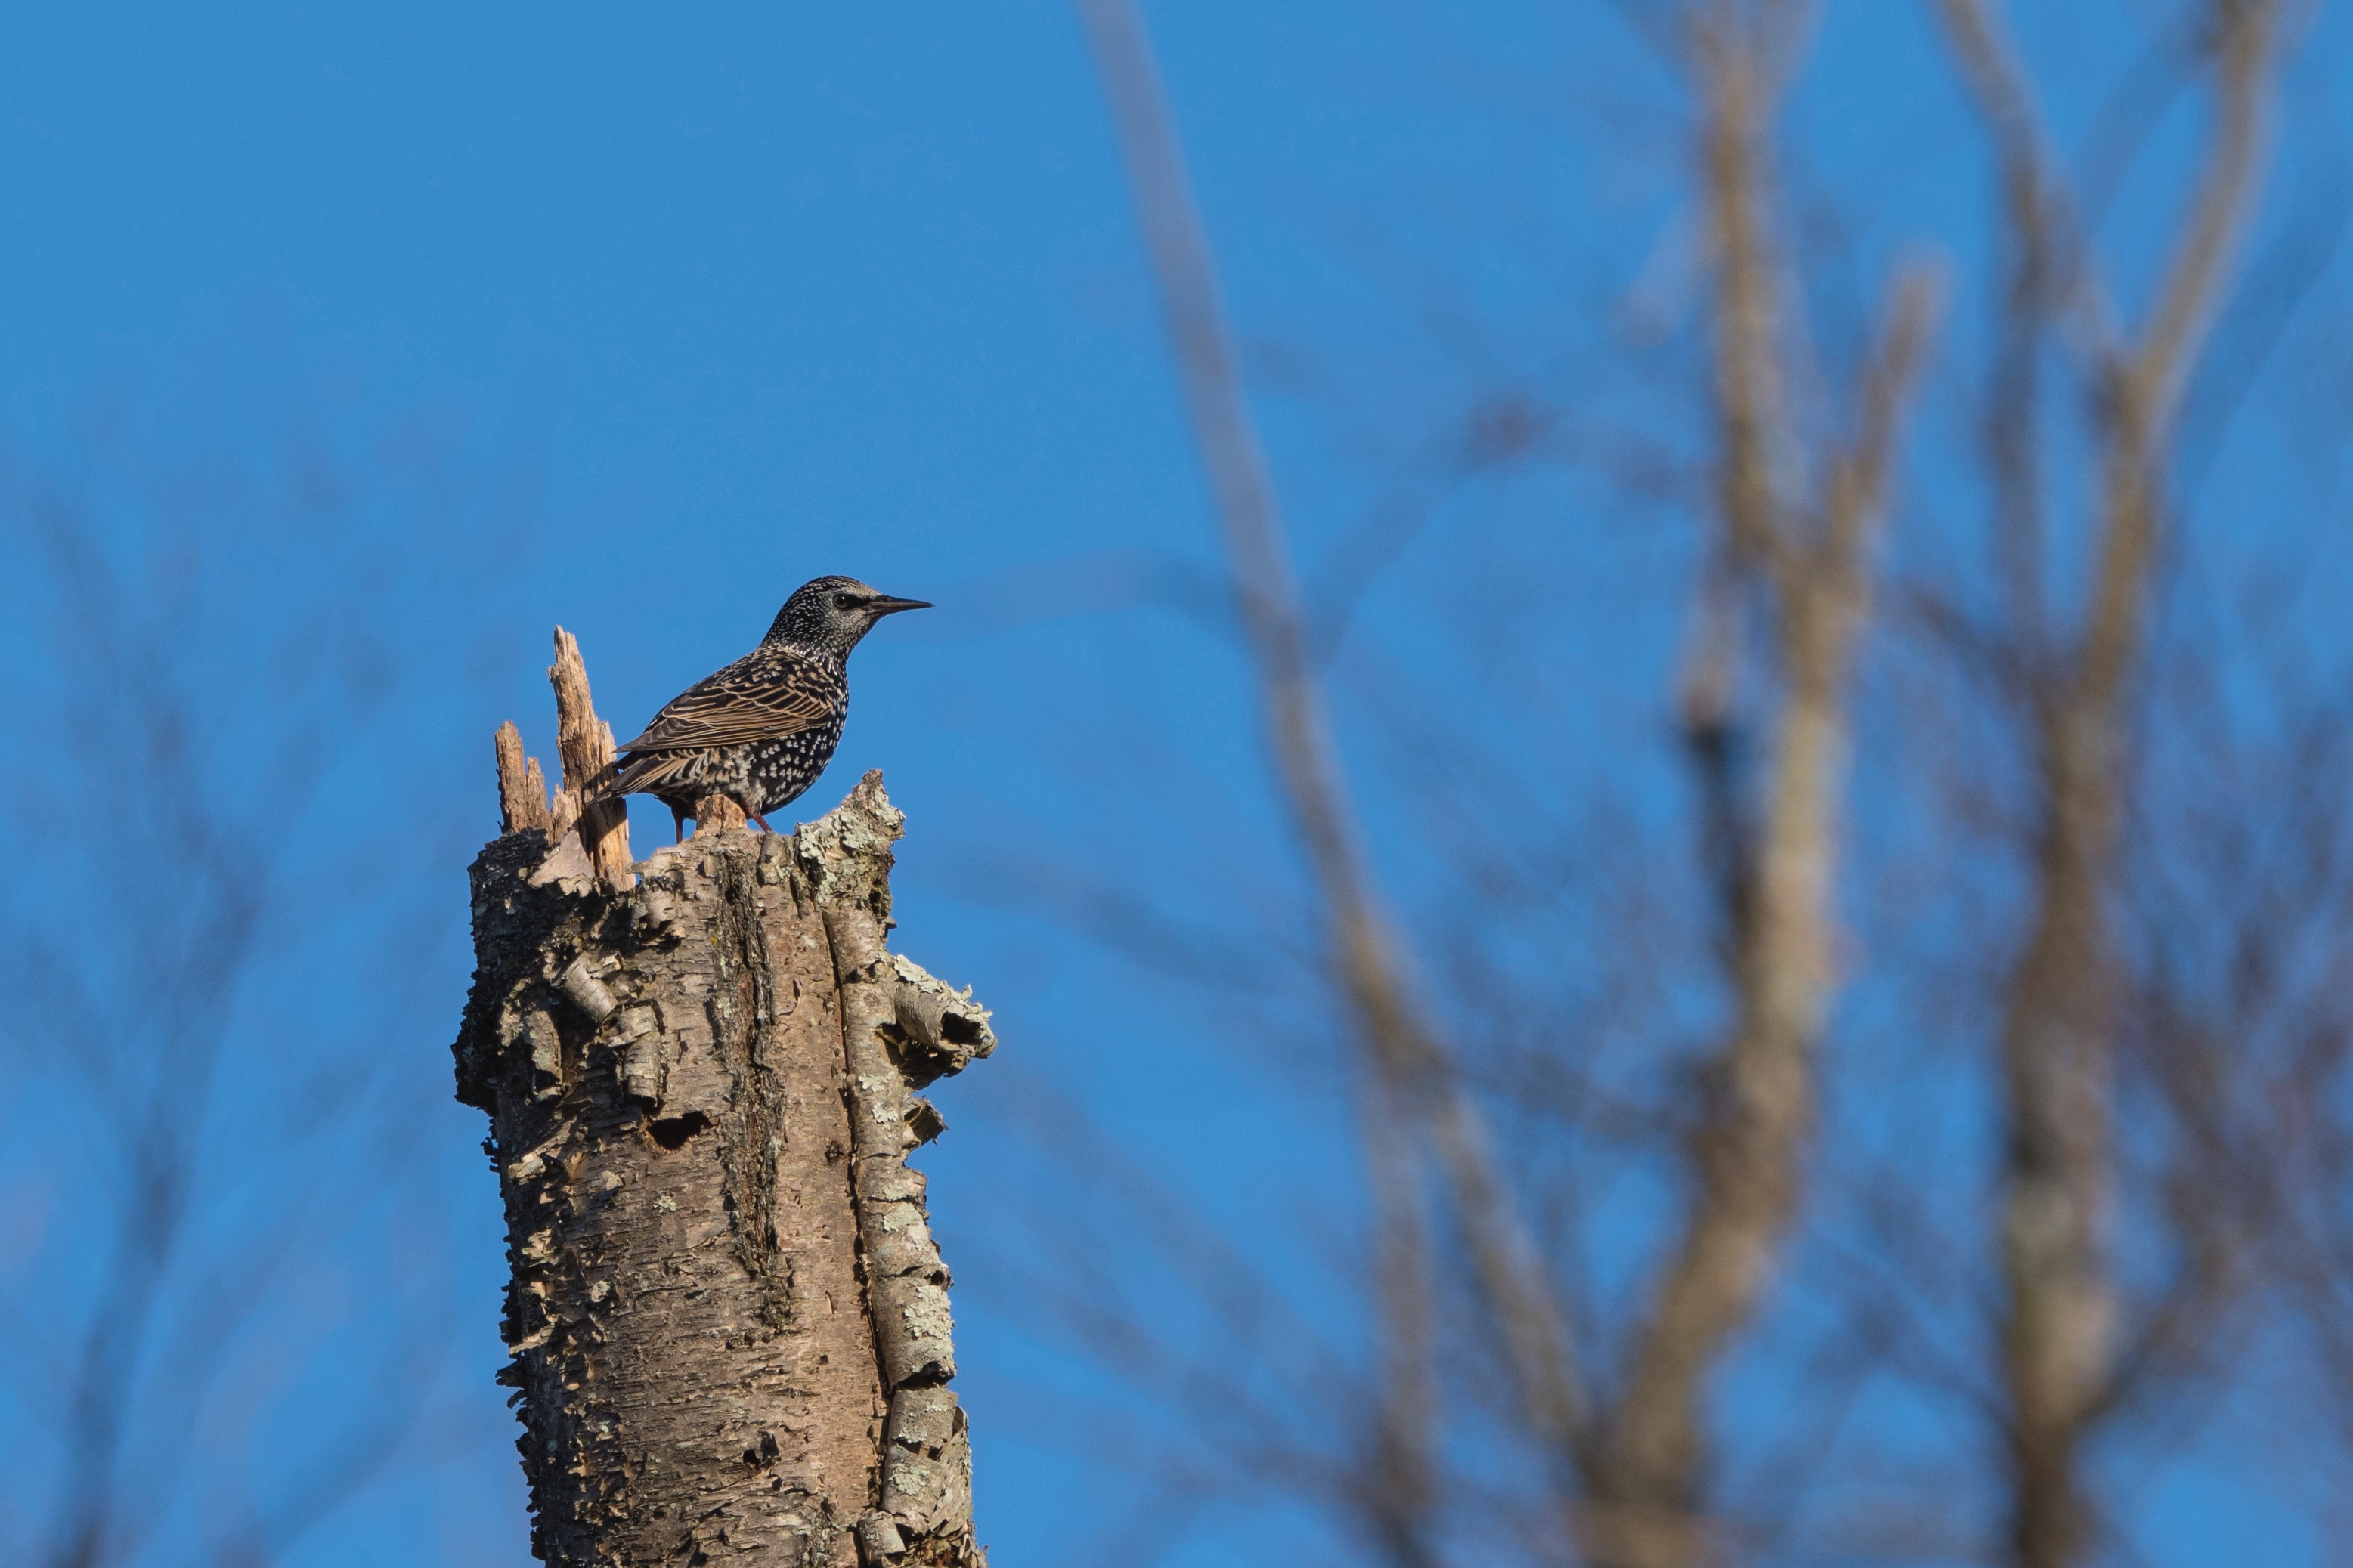
bird, beak, branch, wildlife, twig, northern flicker, adaptation, plant, piciformes, starling, woodpecker, perching bird